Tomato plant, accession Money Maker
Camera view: vertical (180 deg); turntable rotation: 0 degrees
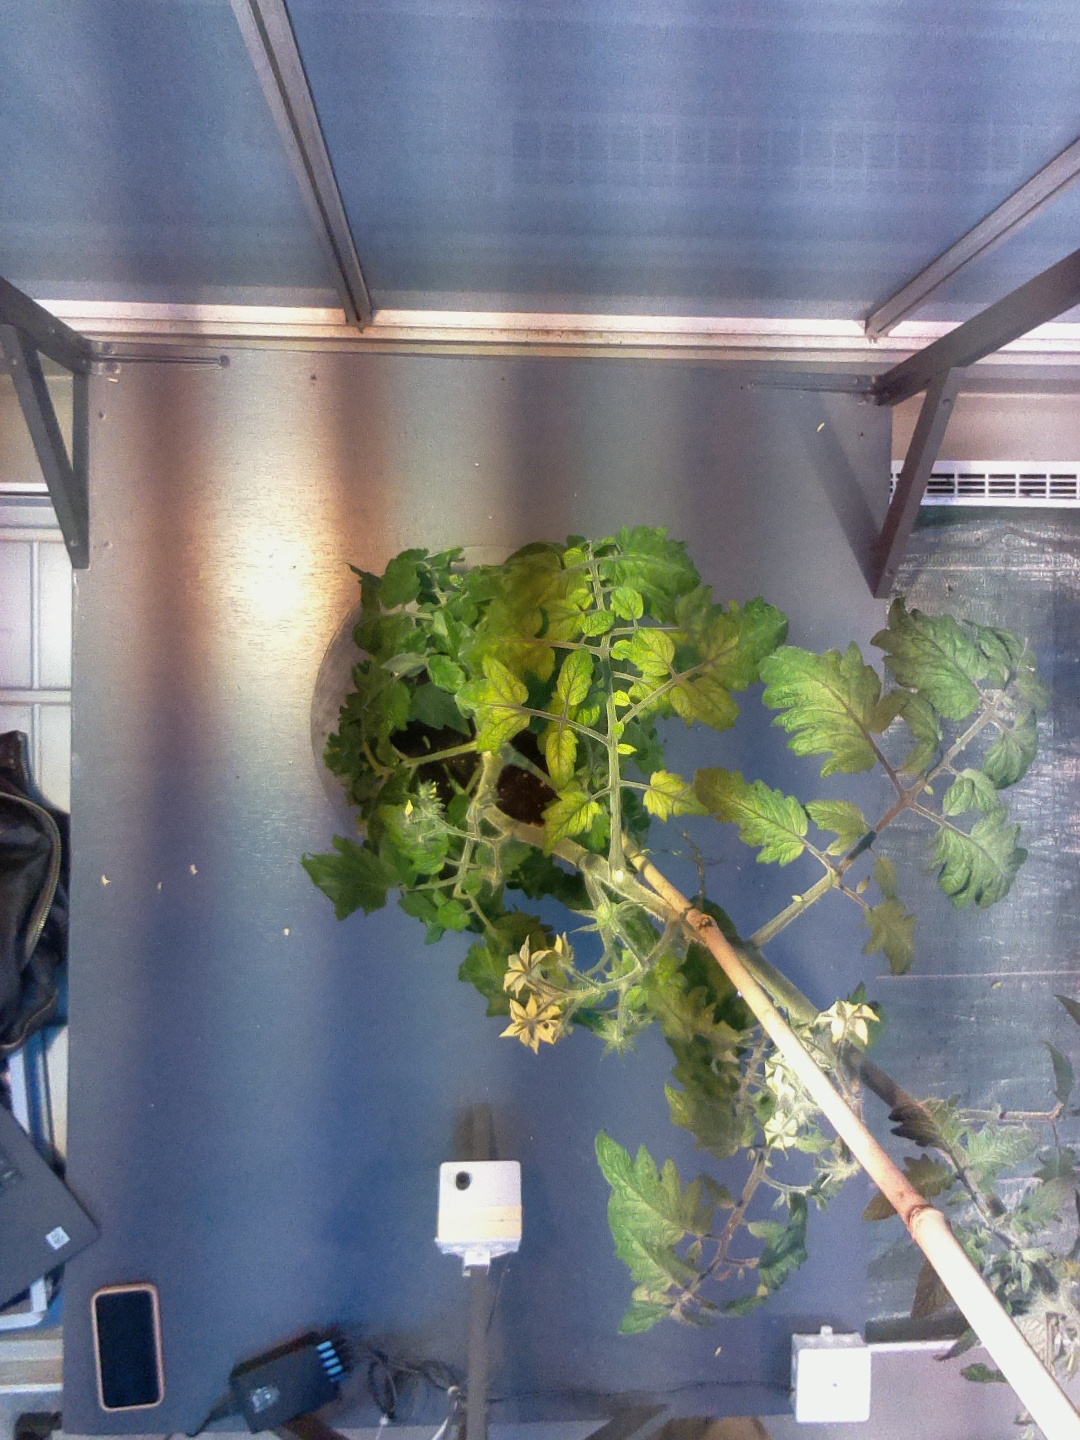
BBCH growth stage 70: Fruits at the main stem or branches visibles